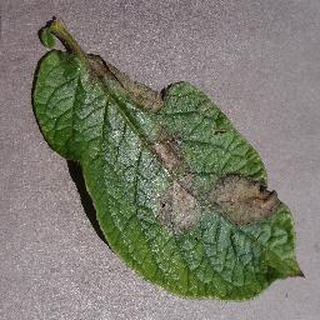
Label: potato_late_blight